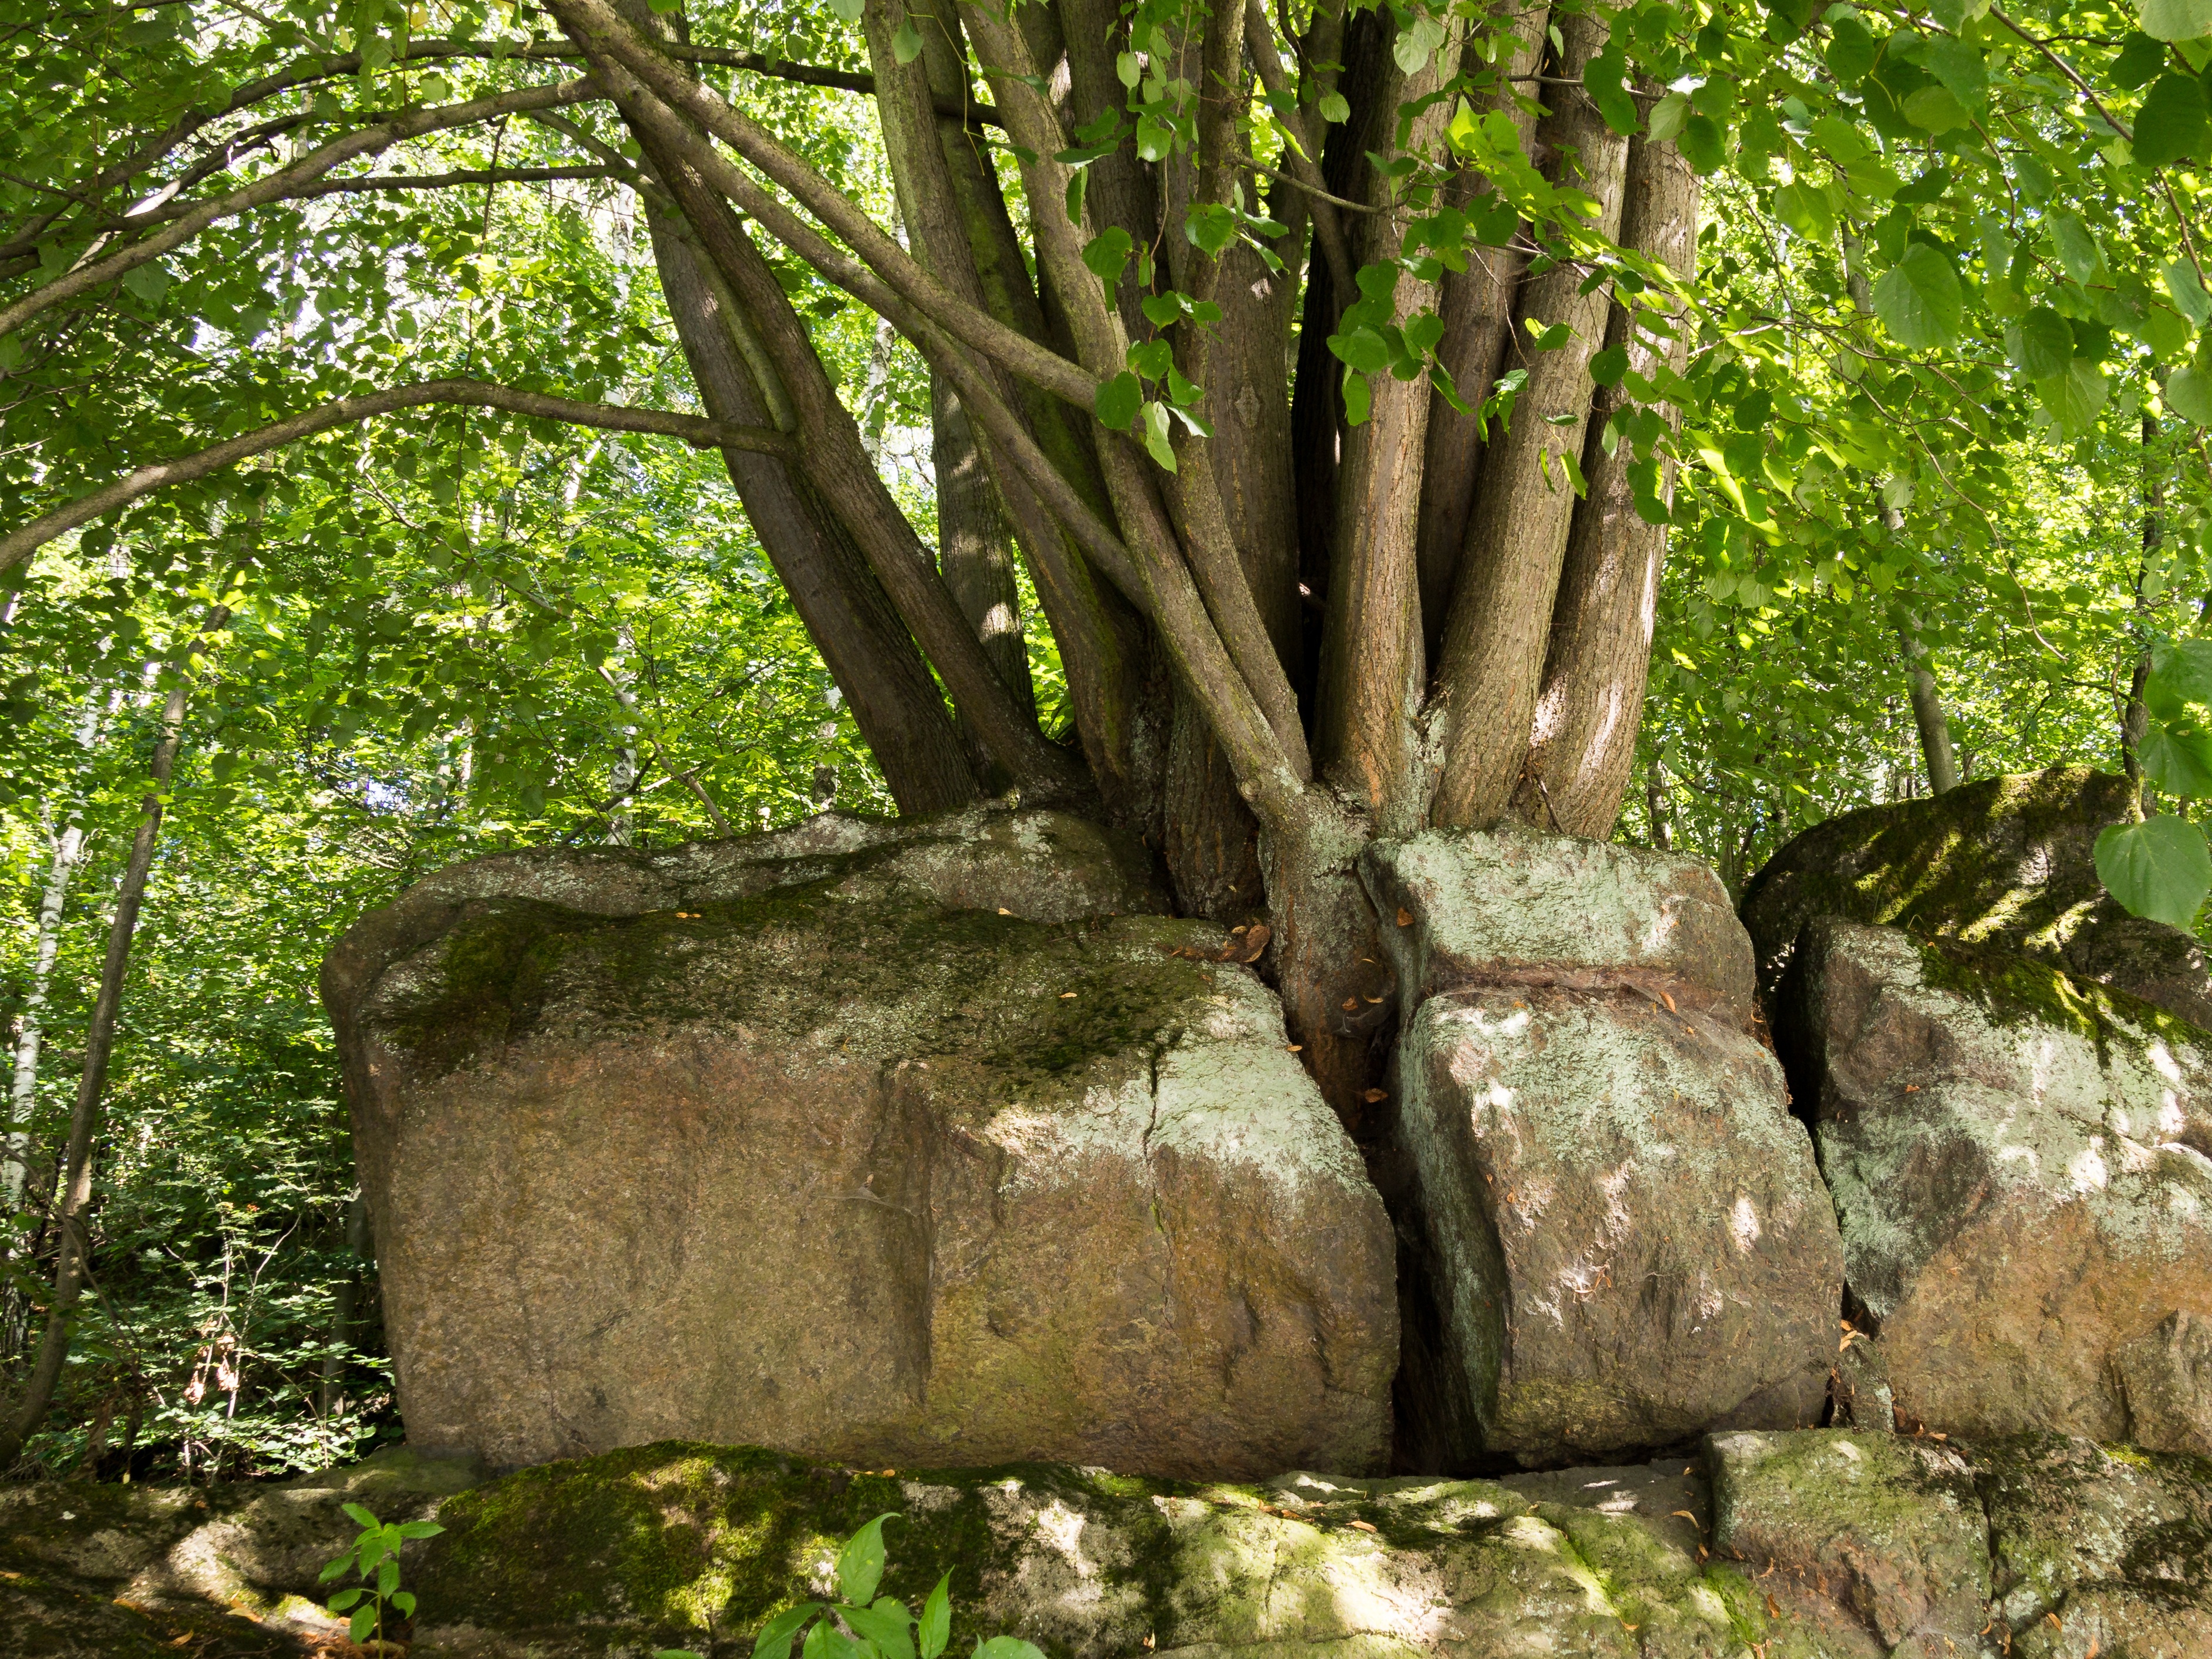
tree, forest, rock, branch, plant, wood, leaf, flower, trunk, live, green, jungle, botany, garden, flora, ascent, free, woodland, habitat, blowing up, woody plant